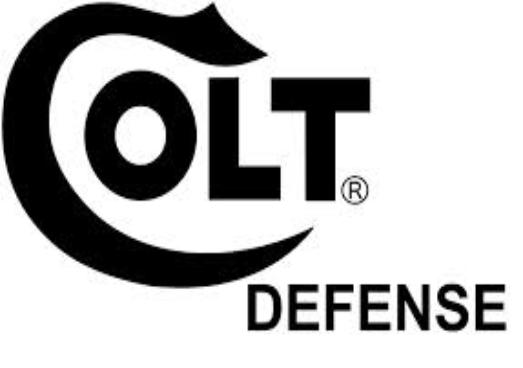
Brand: Colt
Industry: Others